Andrée Mégard

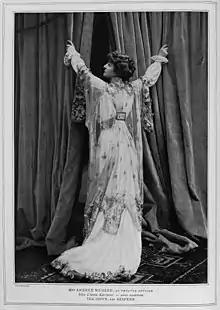
Mégard posing to show the back of a Redfern tea gown with a transparent embroidered jacket, worn when she played Anna Karenina, 1907

Mégard worked as an artists' model as a young woman in Paris, especially for artist Auguste Toulmouche. She was on the Paris stage from 1896 to 1925, appearing in shows including Shakepearean tragedies, comedies, and plays directed by her husband, Firmin Gémier. She played the love interest, Roxane, in a 1913 revival of Edmond Rostand's "Cyrano de Bergerac", while she was having an affair with Rostand himself. She starred in a stage adaptation of "Anna Karenina" in Paris in 1907. In 1908 she knocked herself unconscious on stage during an emotional scene. She appeared in one silent film, "La tour de Nesle" (1909).